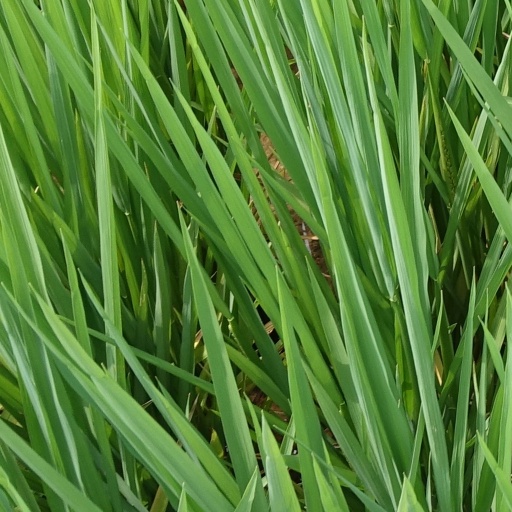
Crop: rice